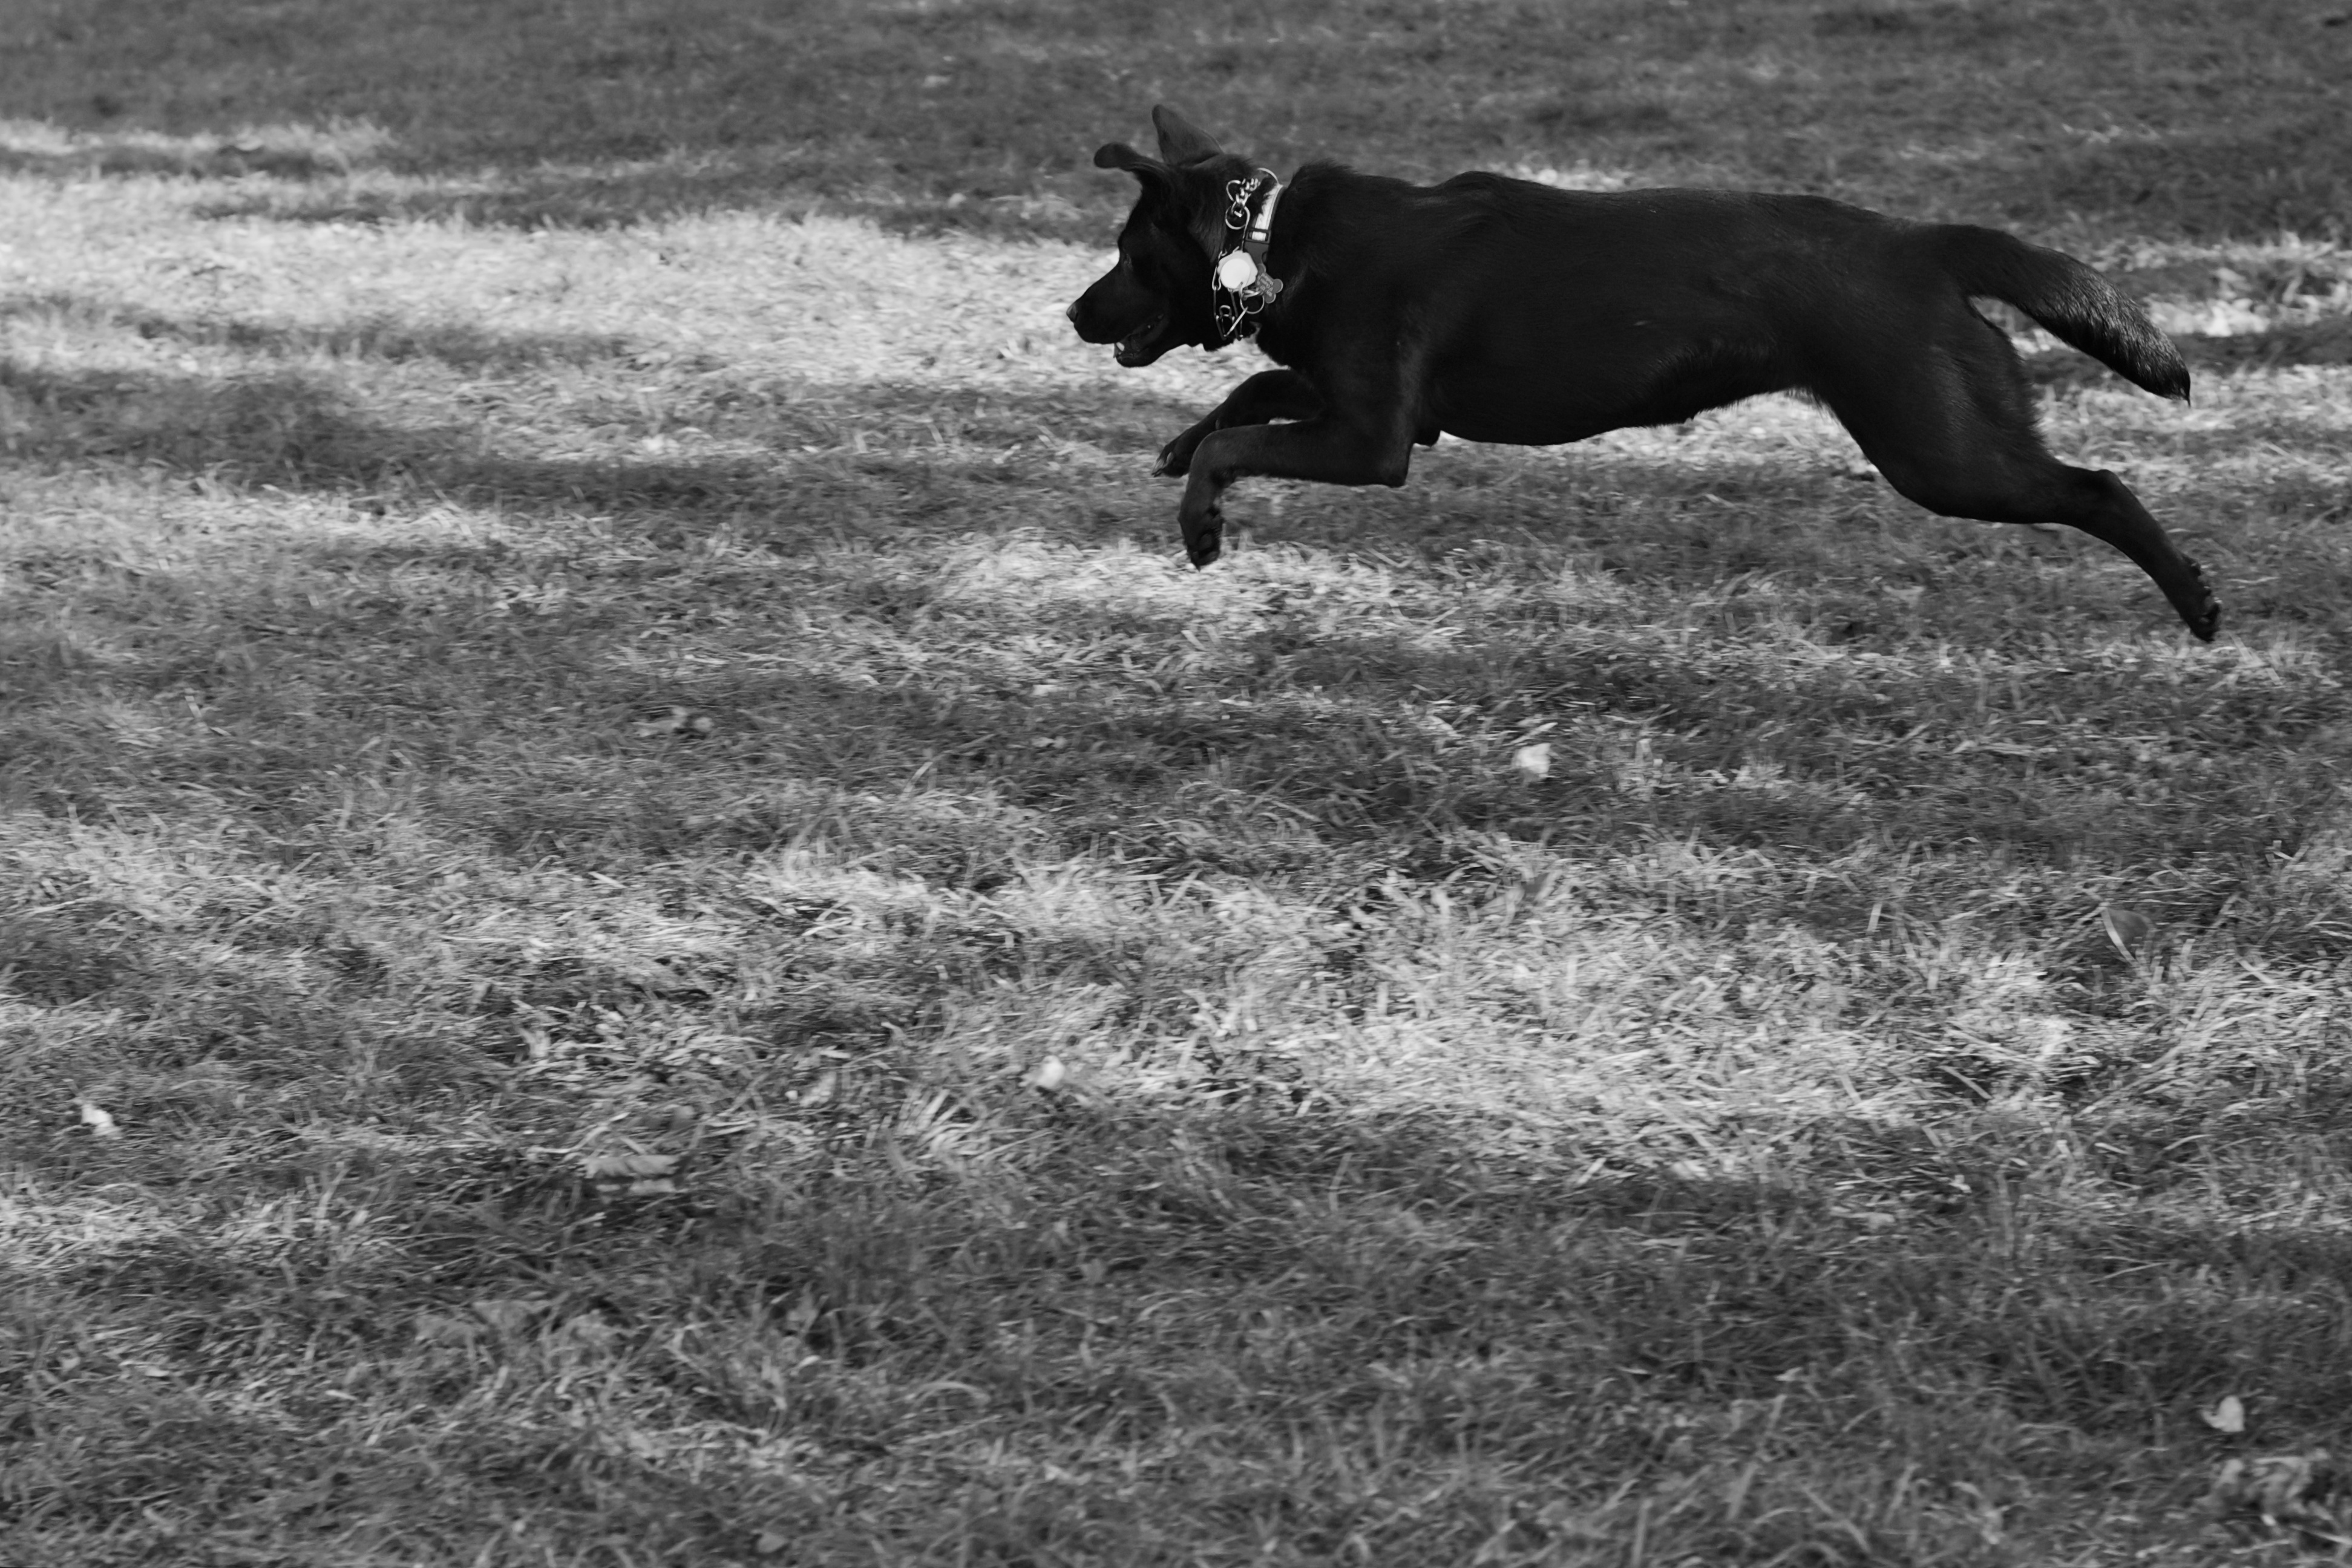
grass, black and white, dog, mammal, black, monochrome, monochrome photography, dog like mammal